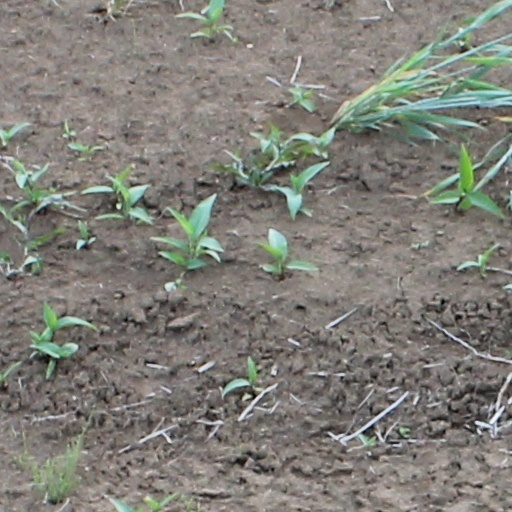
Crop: wheat